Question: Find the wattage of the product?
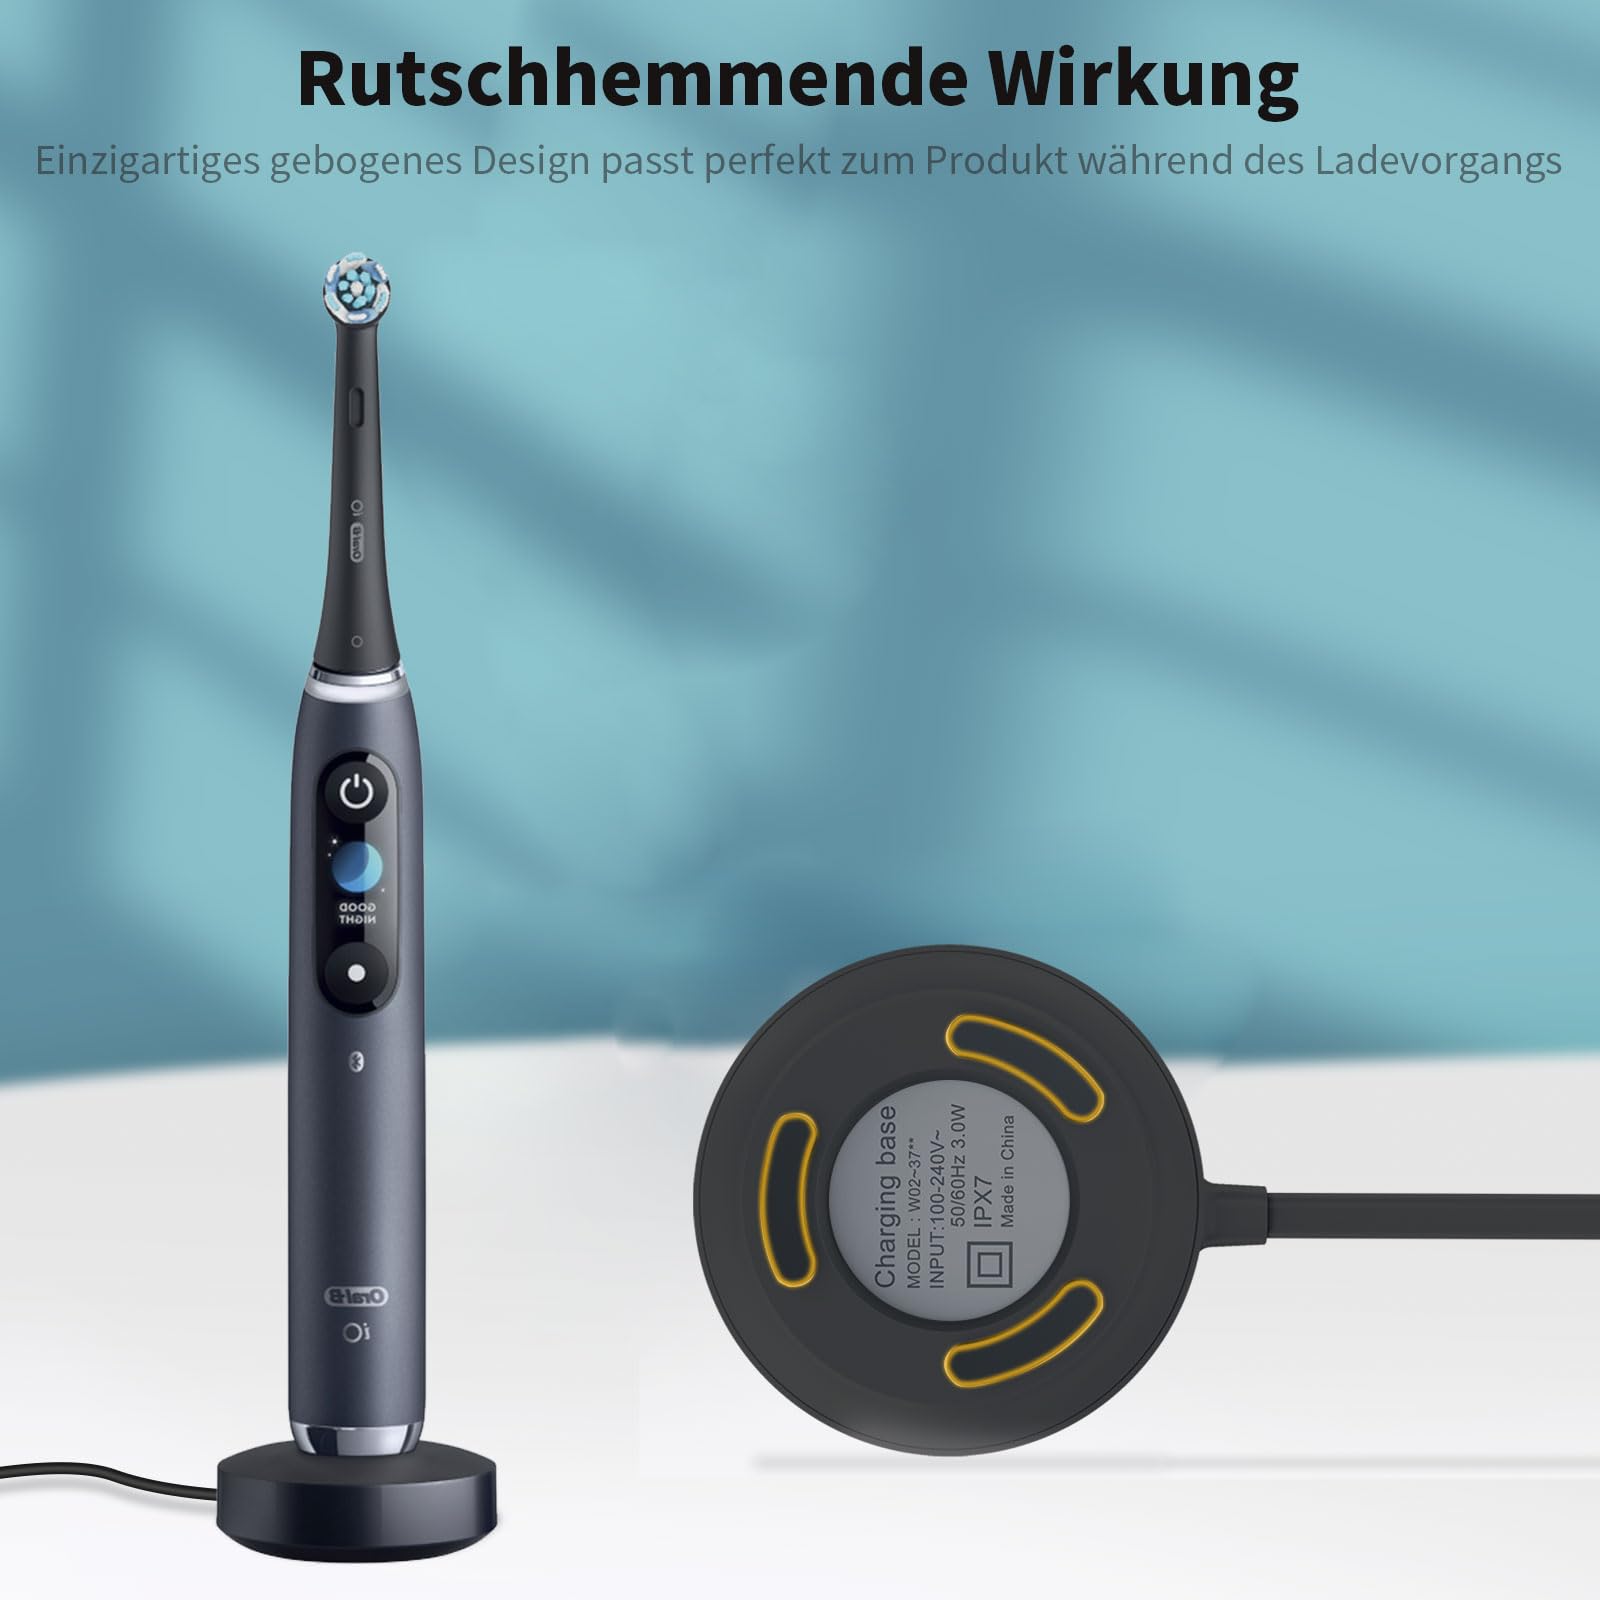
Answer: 3.0 watt